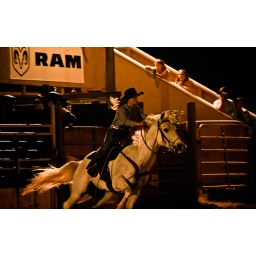
Penn Valley is a beautiful valley southwest of Grass Valley in the Eastern Sierras. It is the home of many fine horse ranches.